Takhatgarh

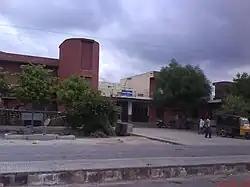
Takhatgarh bus stand and Nagar Palika Office

Takhatgarh comes under Sumerpur tehsil of Pali district in Rajasthan state. It is represented in the center under Pali (Lok Sabha constituency), while in state it is represented under the Sumerpur (Rajasthan Assembly constituency). First Sarpanch of the village was Saremal Kesarimal Sanghavi. It is a municipality of class IV since 1974. Takhatgarh was considered as town in 1951, but in the 1961, as definition of the town is changed, so it is made again rural during 1961 to 1974. Shri Banshilal Baldiya was first municipality chairman.